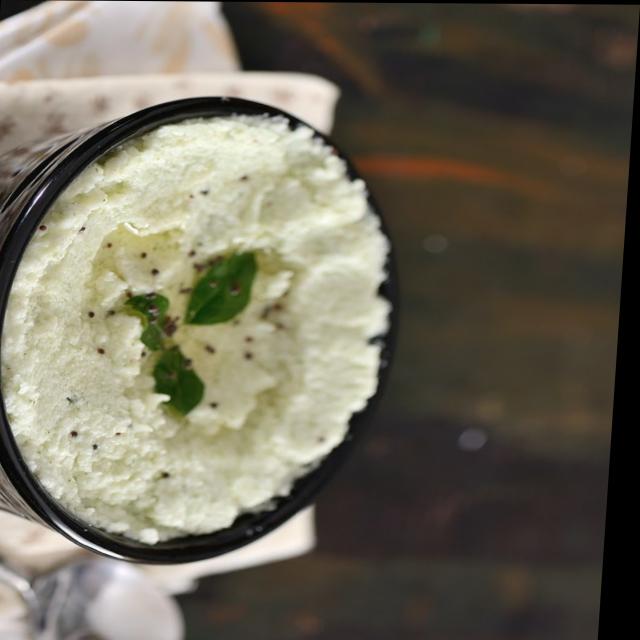
Dish: coconut_chutney